Banting House

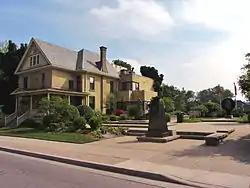
Banting House in 2013

Banting House is a former residence and current museum in London, Ontario, Canada. Located at 442 Adelaide Street North, it is known as the “Birthplace of Insulin.” It is the house where Sir Frederick Banting woke up at two o'clock in the morning on October 31, 1920 with the idea that led to the discovery of insulin.